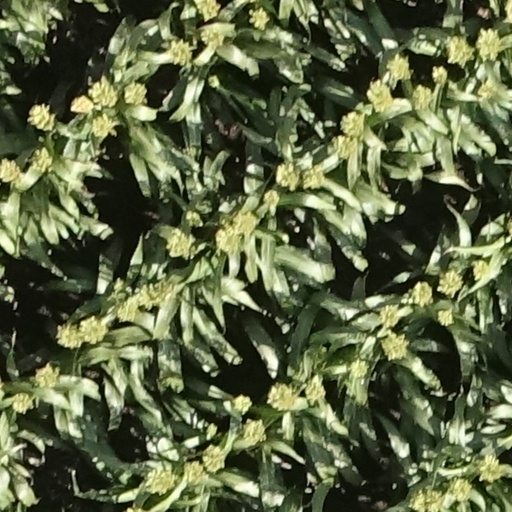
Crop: sorghum